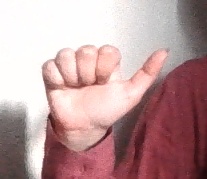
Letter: dhad